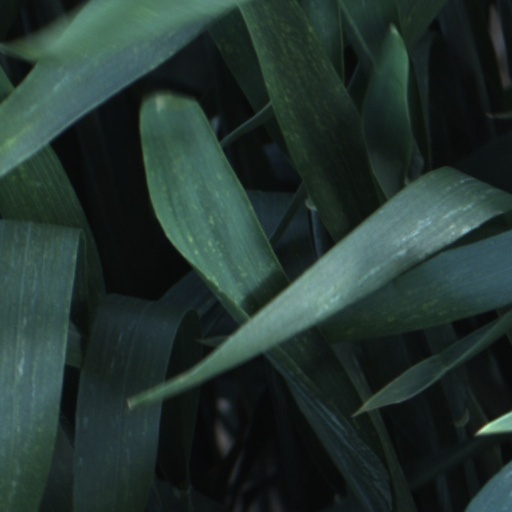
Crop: wheat